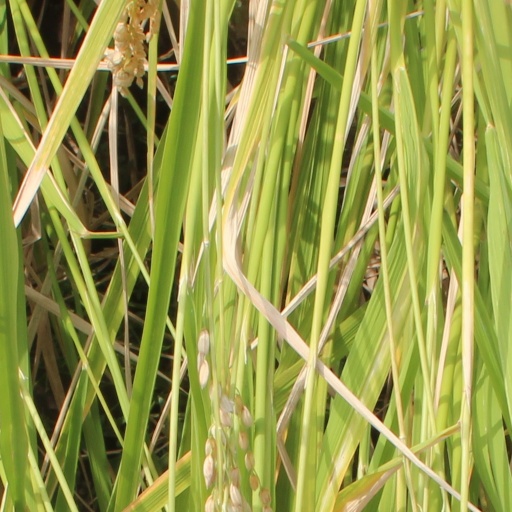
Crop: rice